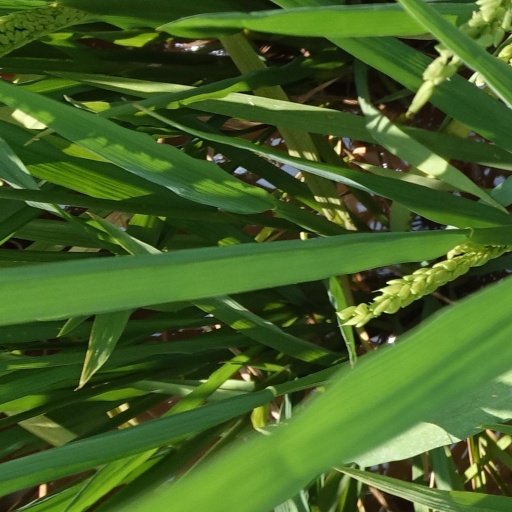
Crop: rice